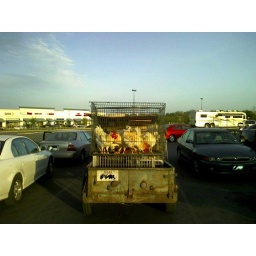
Just some chickens on a truck in a walmart parking lot.